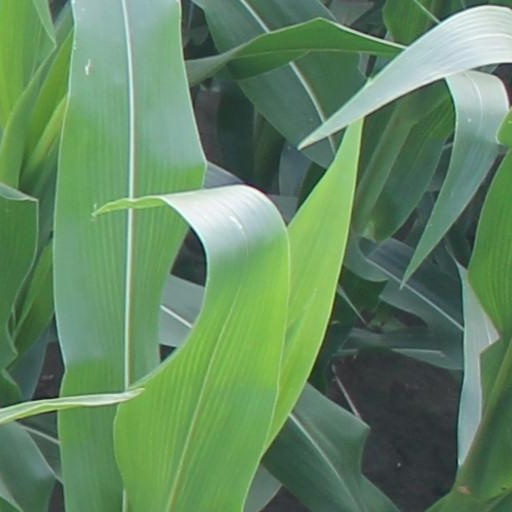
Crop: maize; corn